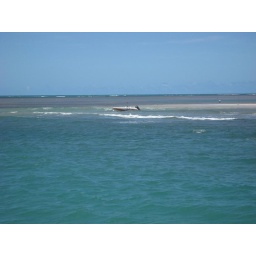
Coral sand bed in the middle of the ocean.